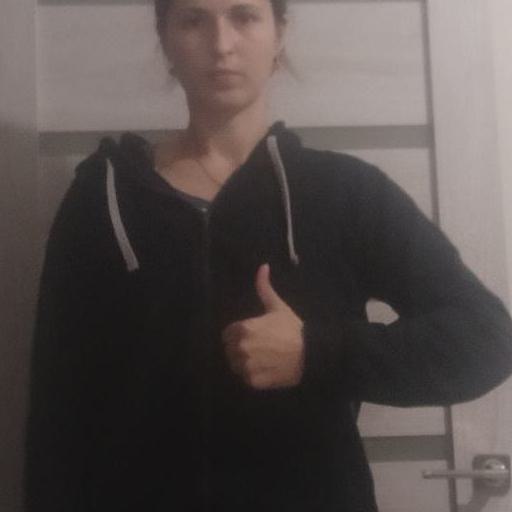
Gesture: like